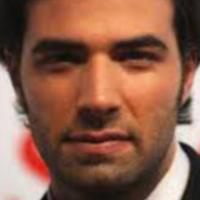
Age group: age 21-30